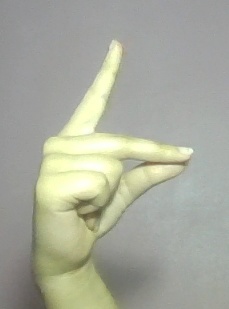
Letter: ta